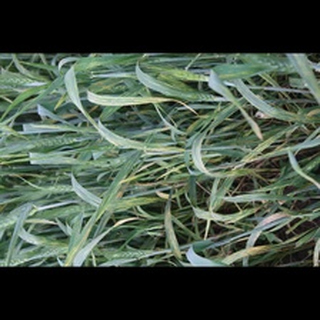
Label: wheat_black_rust